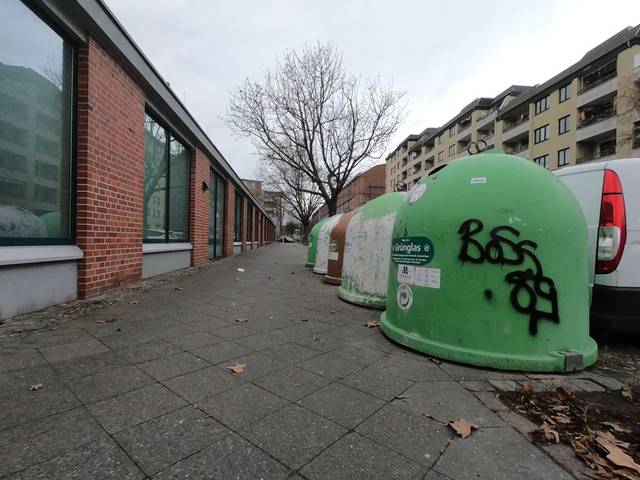
Region: Germany
Coordinates: 52.539, 13.385